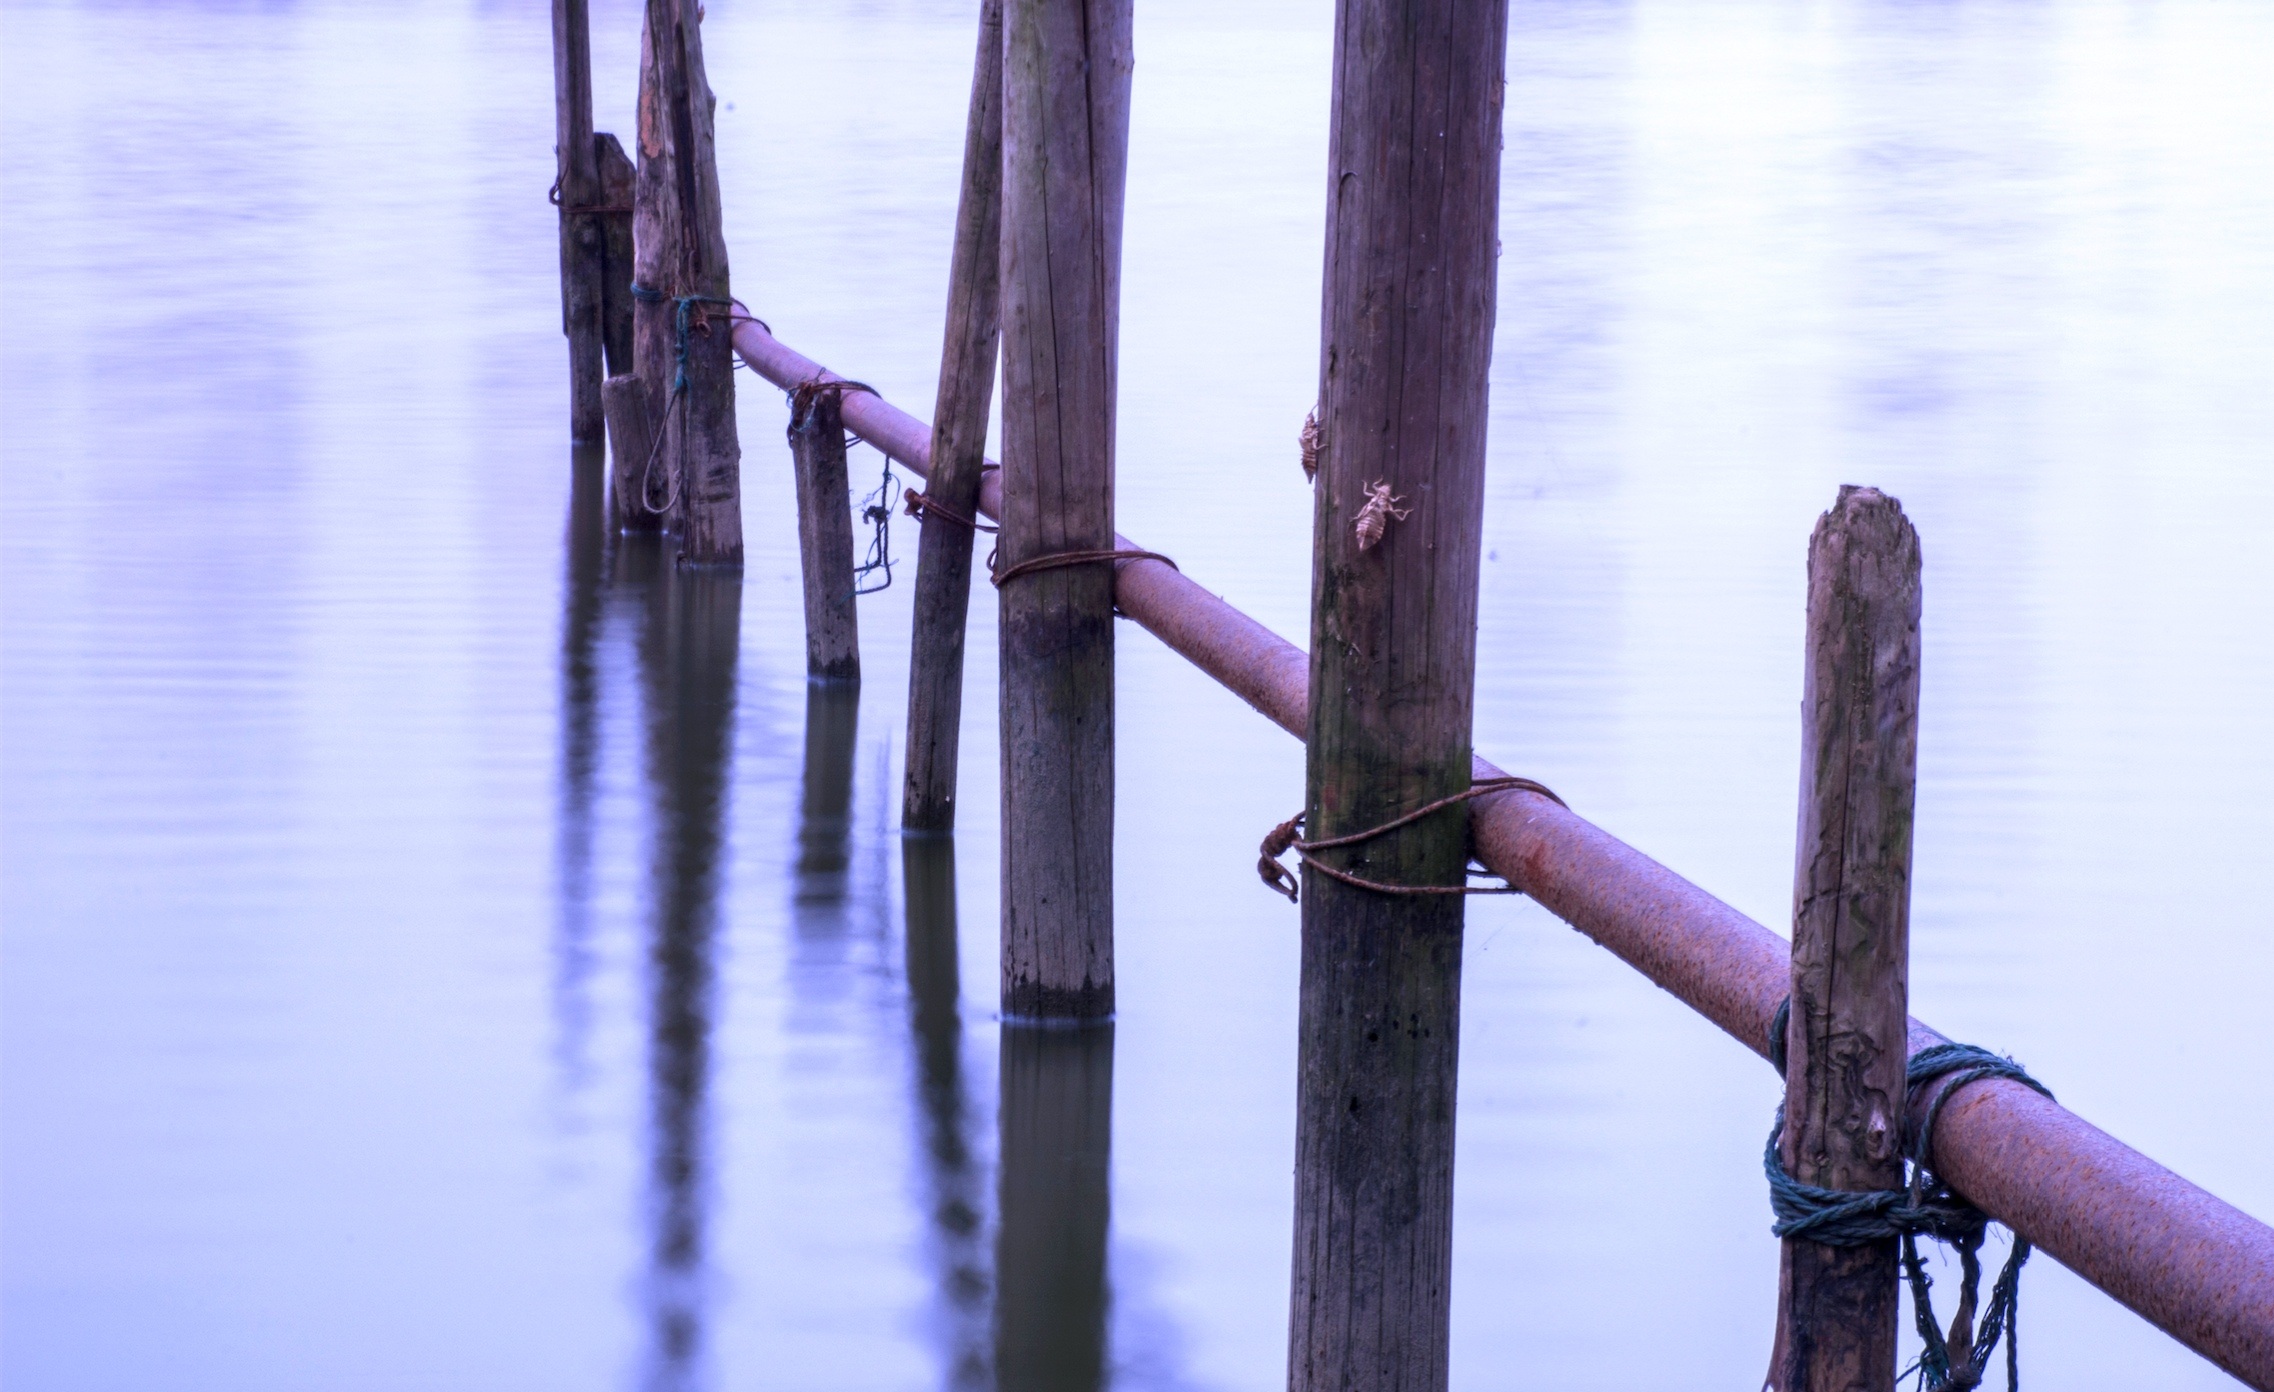
water, winter, wood, morning, railing, line, spring, reflection, color, blue, season, photograph, watermark